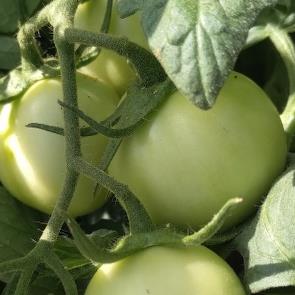
Crop: Tomato
Condition: healthy-fruit